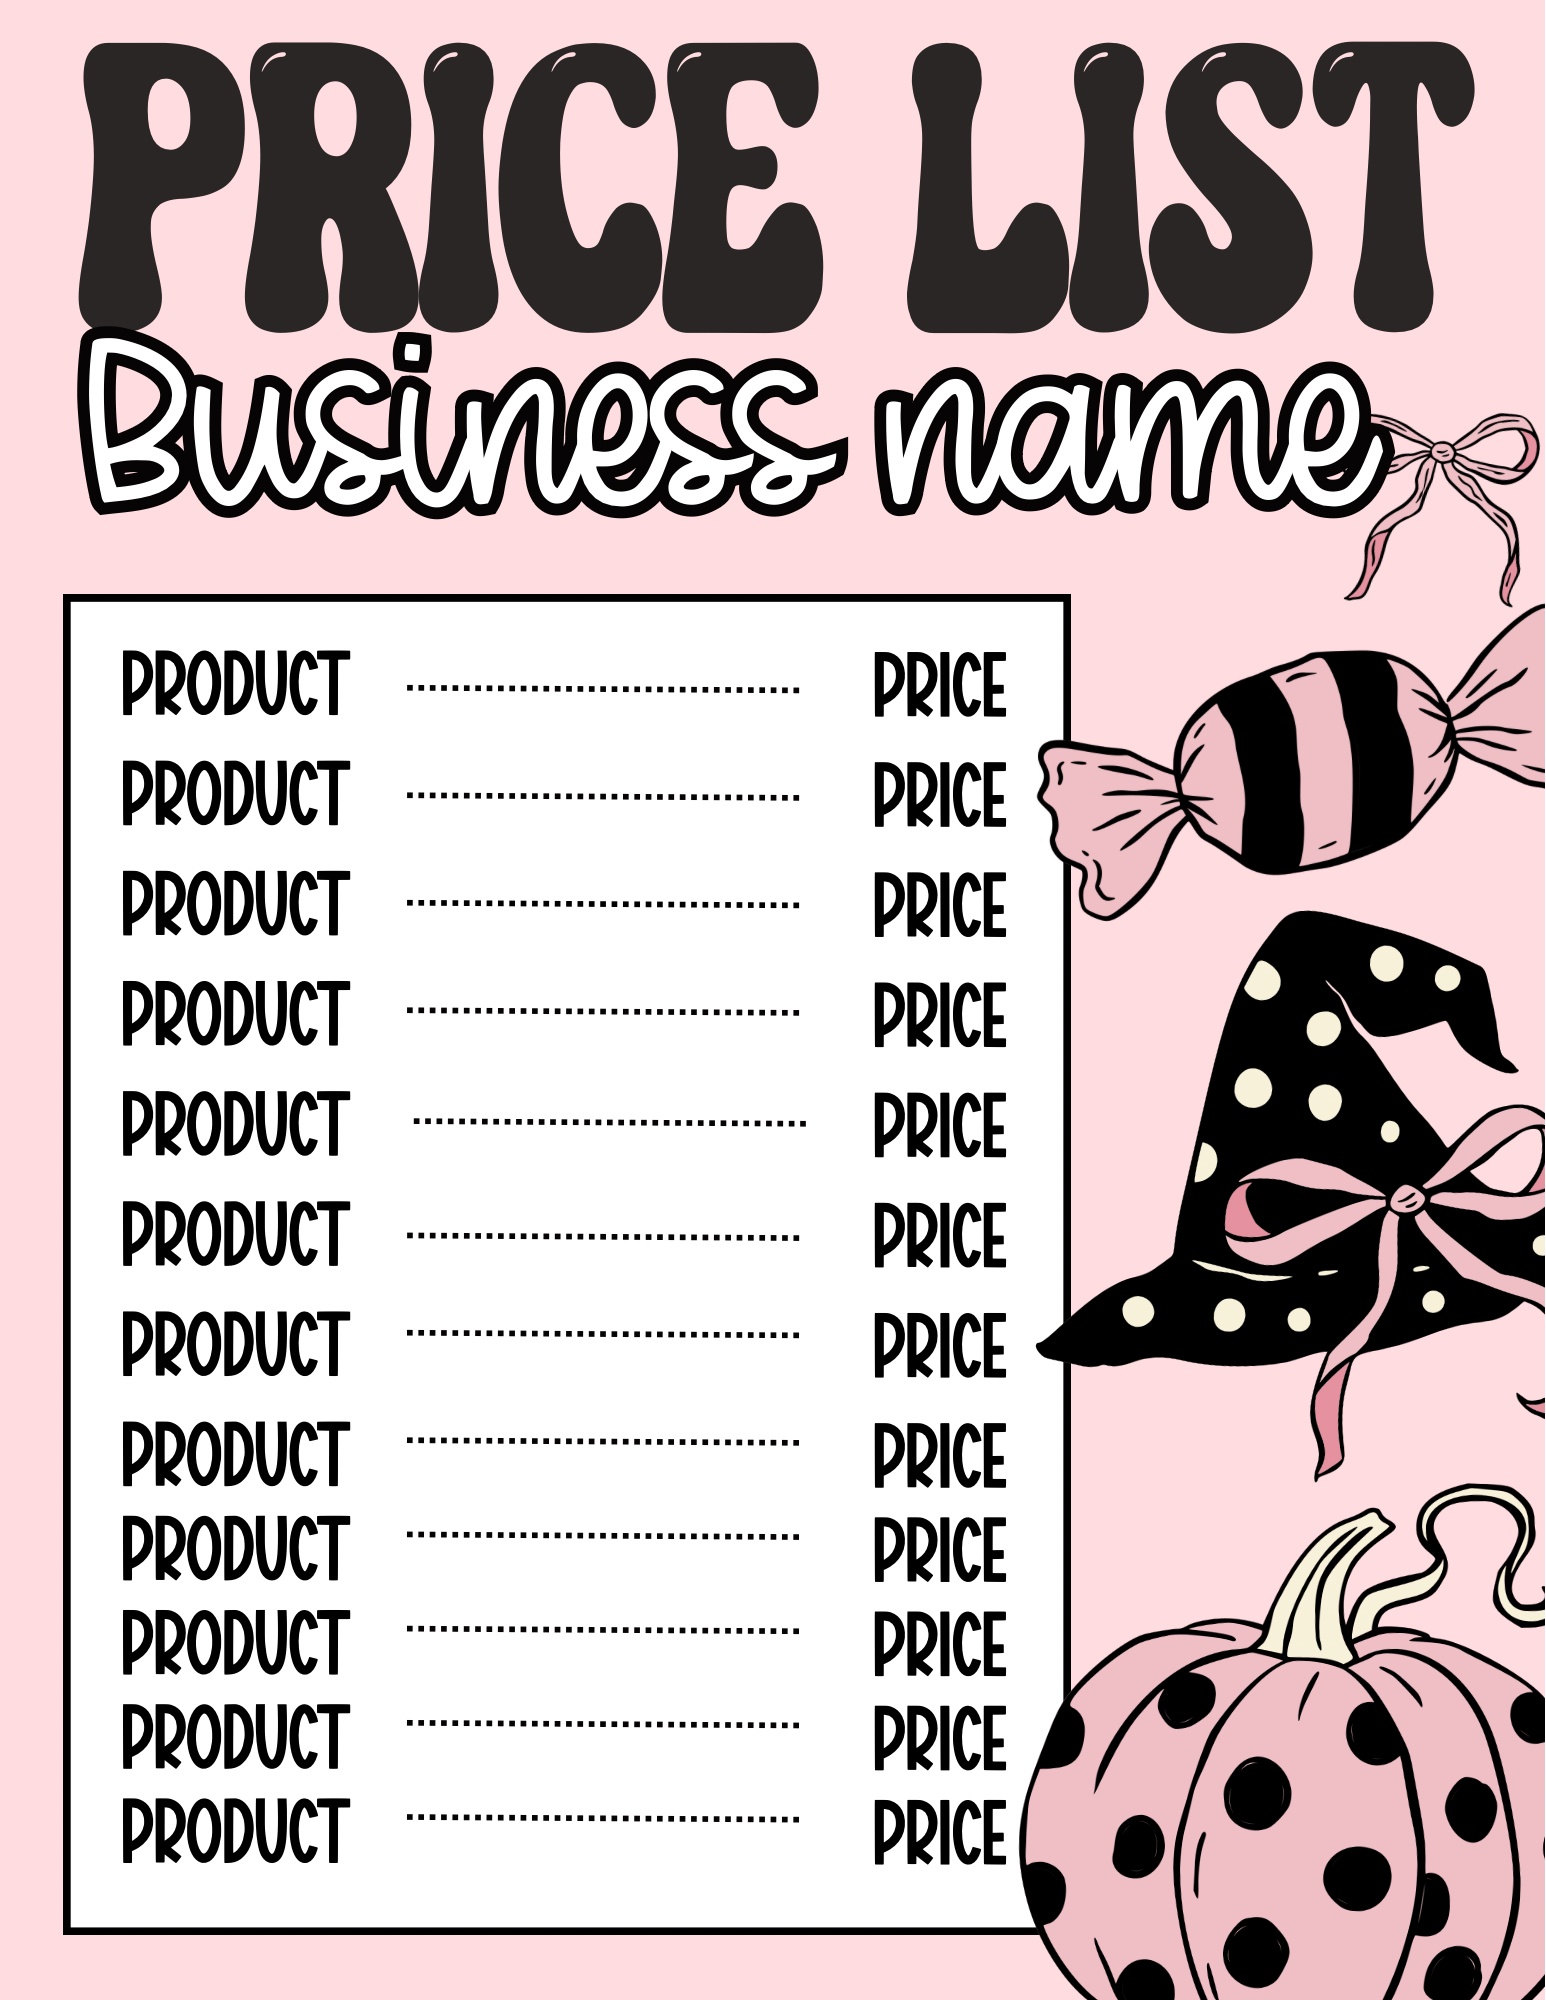
Preppy/Pink Halloween Price Sheet
Brand: Forever Em Designs
This is a Canva template, you must have Canva Pro to edit. Reselling or sharing our graphics is strictly prohibited.
Category: Business & Industrial > Advertising & Marketing